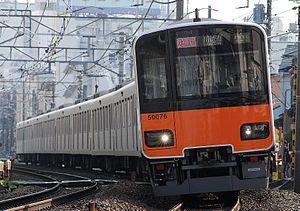
La ligne Minatomirai 21, communément appelée ligne Minatomirai, est une ligne ferroviaire souterraine à Yokohama au Japon exploitée par la Yokohama Minatomirai Railway. Elle relie la gare de Yokohama à celle de Motomachi-Chūkagai, desservant le quartier de Minato Mirai 21.
La ligne Fukutoshin est une ligne de métro à Tokyo au Japon gérée par le réseau Tokyo Metro. Elle relie la station de Wakōshi à la station de Shibuya. Longue de 20,2 km, elle part de la ville de Wakō dans la préfecture de Saitama puis traverse Tokyo du nord-ouest au sud-ouest en passant dans les arrondissements d'Itabashi, Nerima, Toshima, Shinjuku et Shibuya. Elle est également connue comme ligne 13. Sur les cartes, la ligne est de couleur marron et identifiée par la lettre F.
La ligne Tōkyū Tōyoko est une ligne ferroviaire de la compagnie privée Tōkyū dans la région de Kantō au Japon. Elle relie la gare de Shibuya à Tokyo à celle de Yokohama dans la préfecture de Kanagawa. C'est une ligne avec un fort trafic de trains de banlieue.